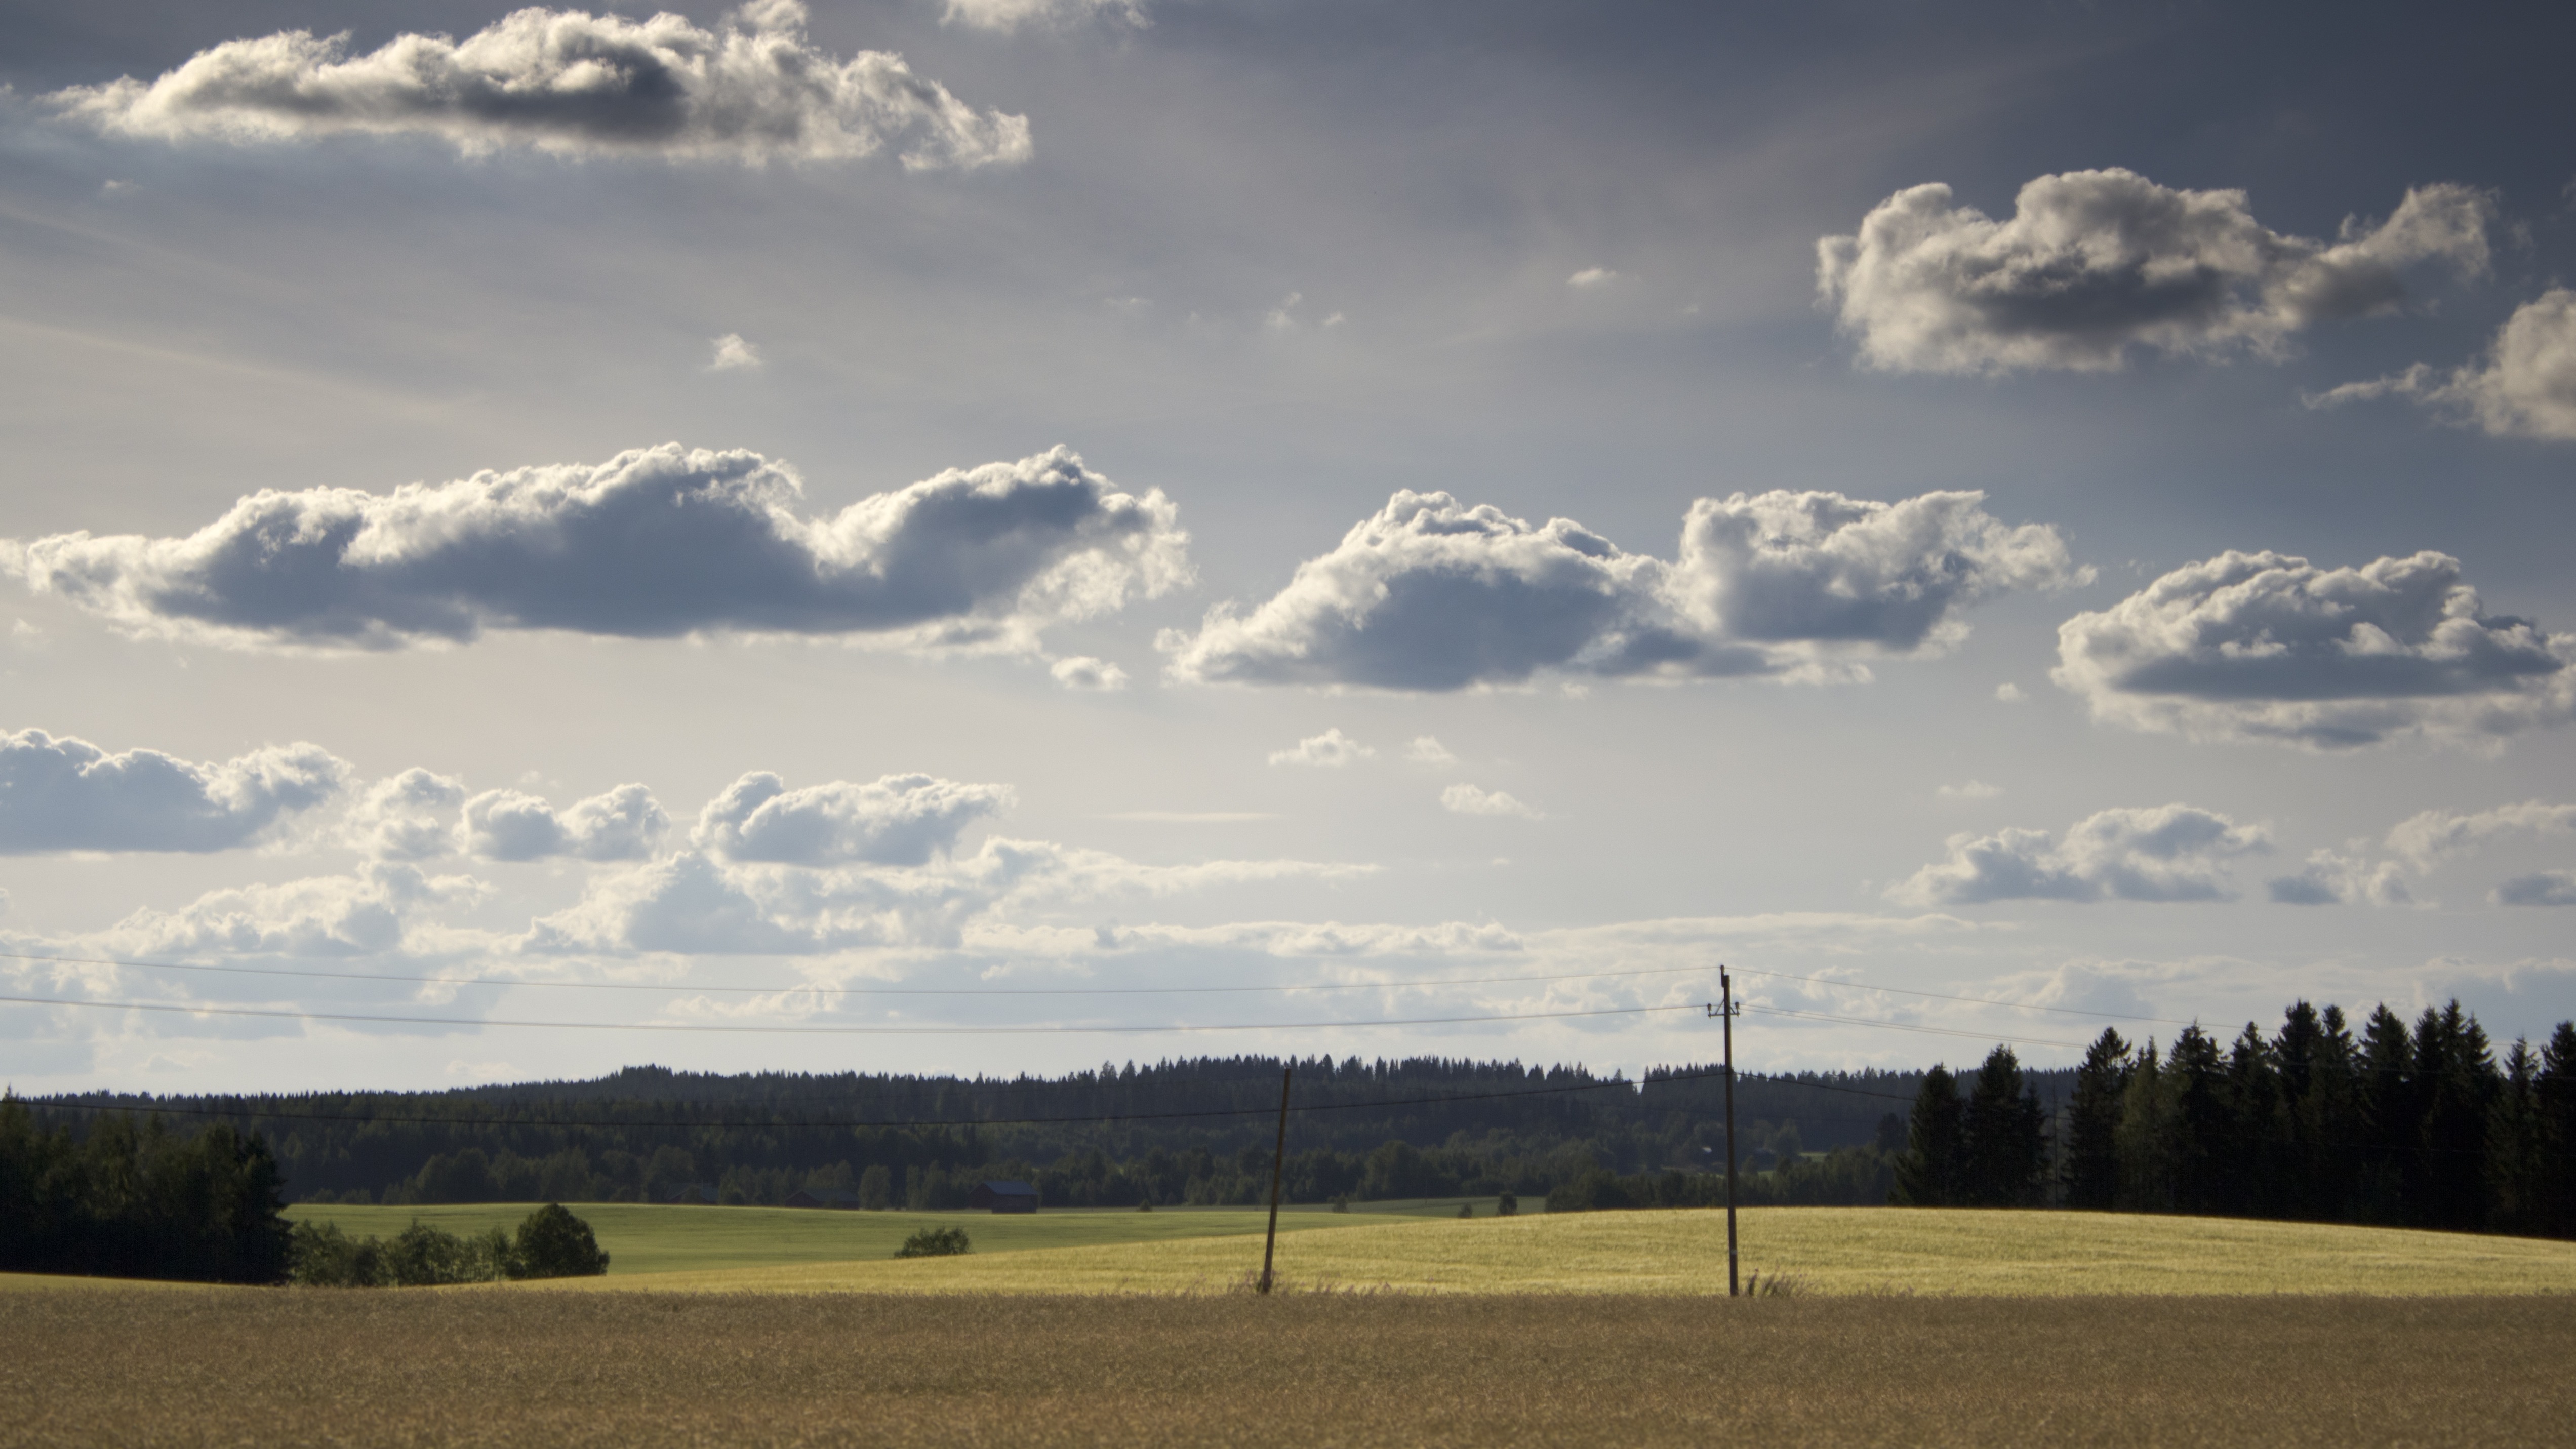
landscape, tree, nature, grass, outdoor, horizon, cloud, sky, field, meadow, prairie, countryside, sunlight, morning, hill, dusk, plain, outside, grassland, beautiful, finland, county, side, rural area, meteorological phenomenon, grass family, atmosphere of earth